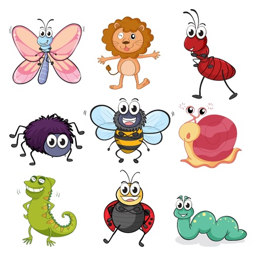
illustration of various insects and animals on a white background